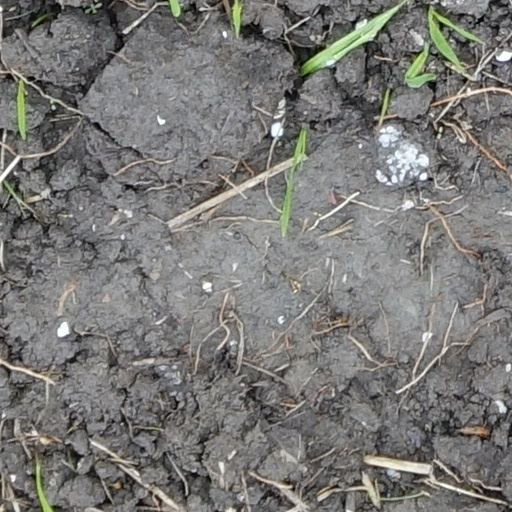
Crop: wheat